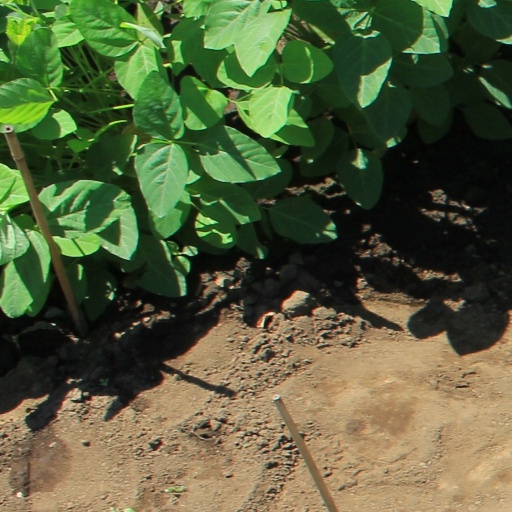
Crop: soybean